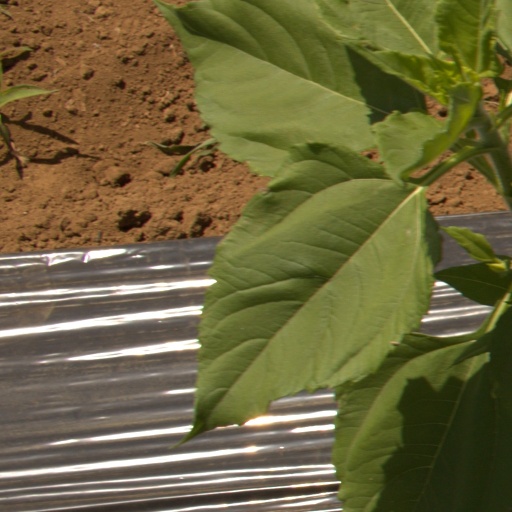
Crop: Jerusalem artichoke